Théâtre de la Gaîté (boulevard du Temple)

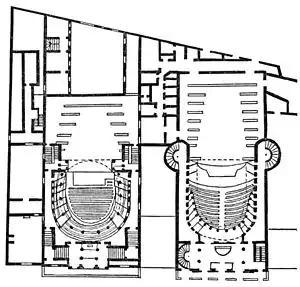
Plans of the Ambigu-Comique (left), which opened in 1769, and the Gaîté (right), which opened in 1764

In 1769 the competition on the boulevard du Temple began to increase. Another fairground entrepreneur Nicolas-Médard Audinot built a theatre next to Nicolet's, which opened on 9 July 1769. Audinot, who had created a new and highly successful marionette show at the Foire Saint-Germain, brought the puppets to his new theatre and opened on 9 July 1769. He also obtained permission to use child actors at the boulevard theatre. The repertoire gradually included dramatic works, mostly comedies, frequently vulgar, with songs similar to "vaudevilles". The genre of these pieces was ambiguous, thus the theatre became known as the Théâtre de l'Ambigu-Comique. Audinot had quickly built a more substantial theatre on the same site in 1770, which however already needed to be replaced by 1786.